Catholic theology

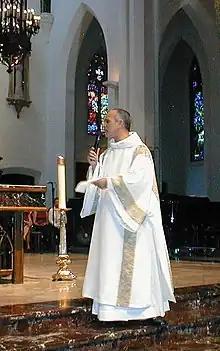
Roman Catholic deacon wearing a dalmatic

Men become bishops, priests or deacons through the sacrament of Holy Orders. Candidates to the priesthood must have a college degree in addition to another four years of theological training, including pastoral theology. The Catholic Church, following the example of Christ and Apostolic tradition, ordains only males. The church teaches that, apart from ministry reserved for priests, women should participate in all aspects in the church's life and leadership